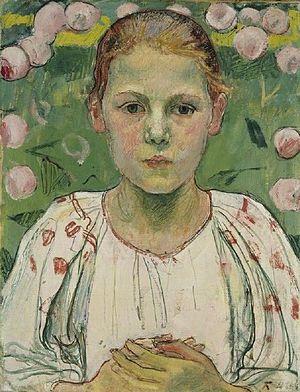
Emilie Marie Baroness von Bach est une pianiste, violoniste, compositrice et peintre autrichienne.